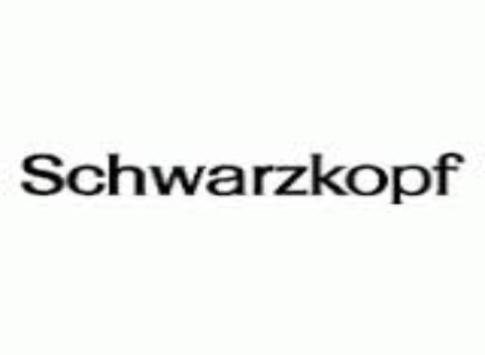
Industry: Necessities